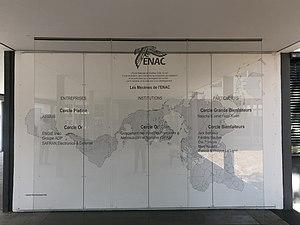
Mur des donateurs du Fonds de Dotation de l'Ecole nationale de l'aviation civile (ENAC) à Toulouse